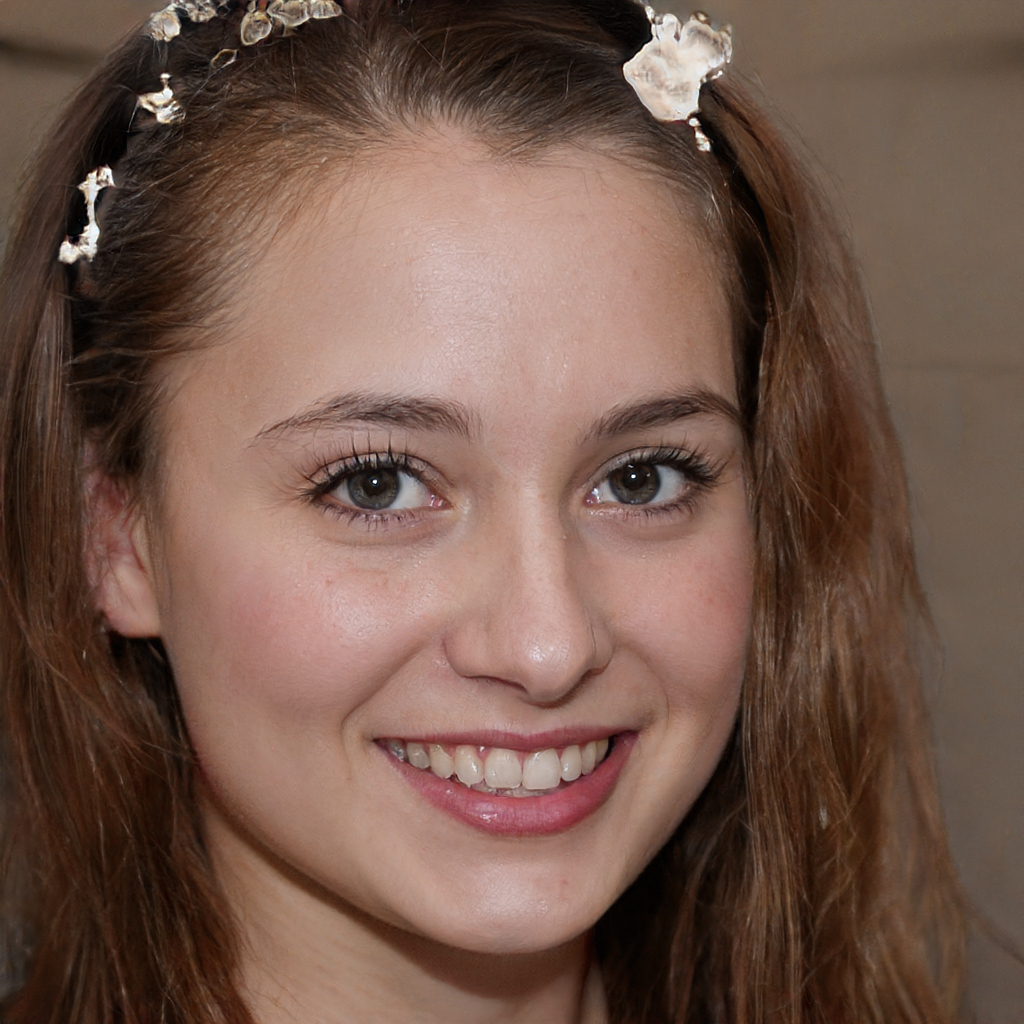
Label: Colored